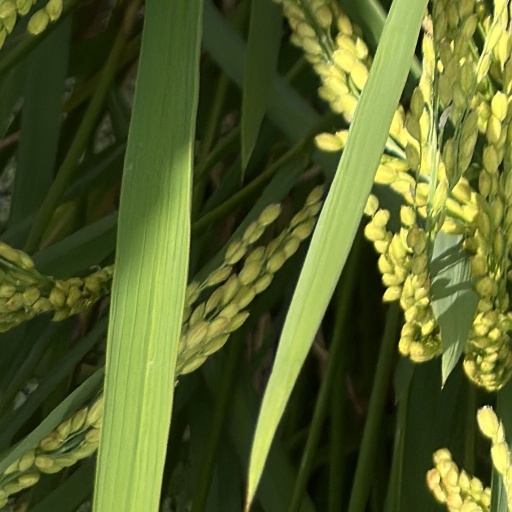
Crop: rice